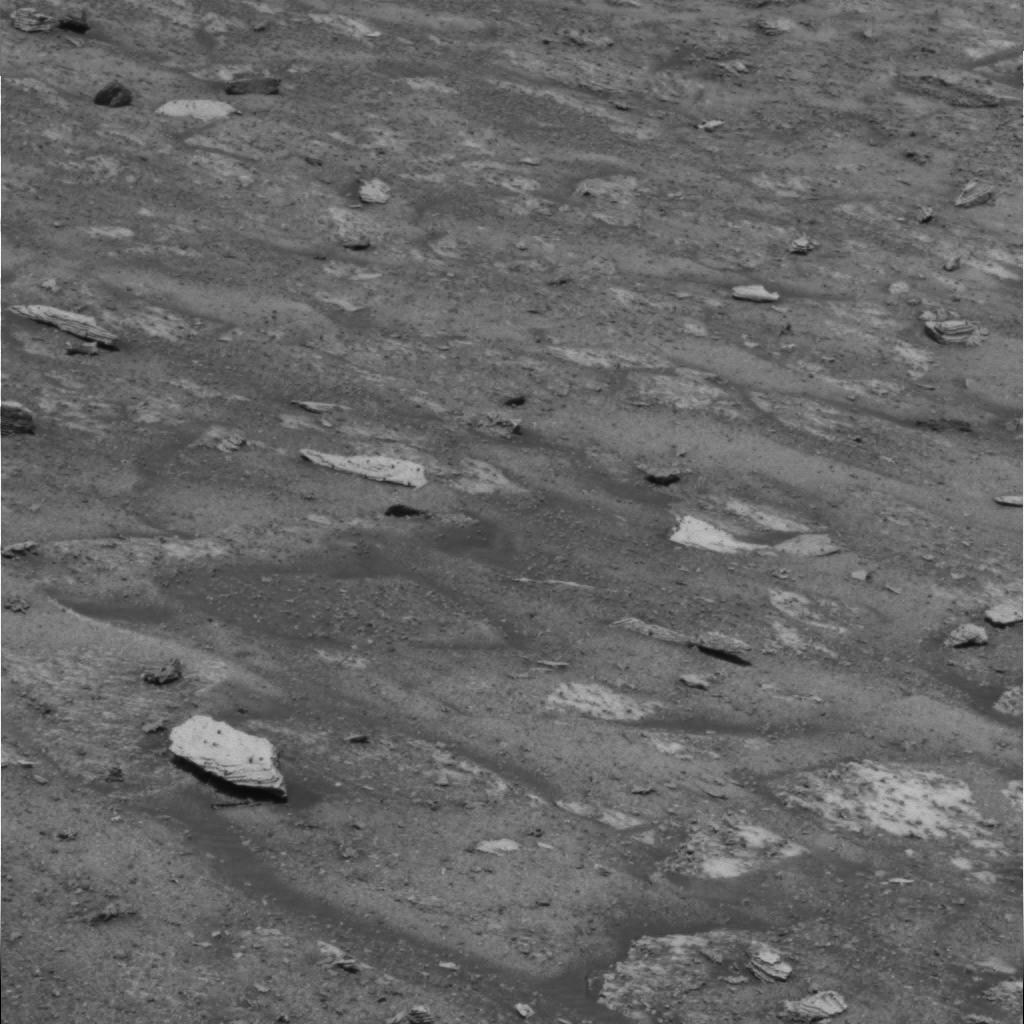
Surface features visible: Rock Outcrops, Dunes/Ripples, Soil, Spherules, Nearby Surface